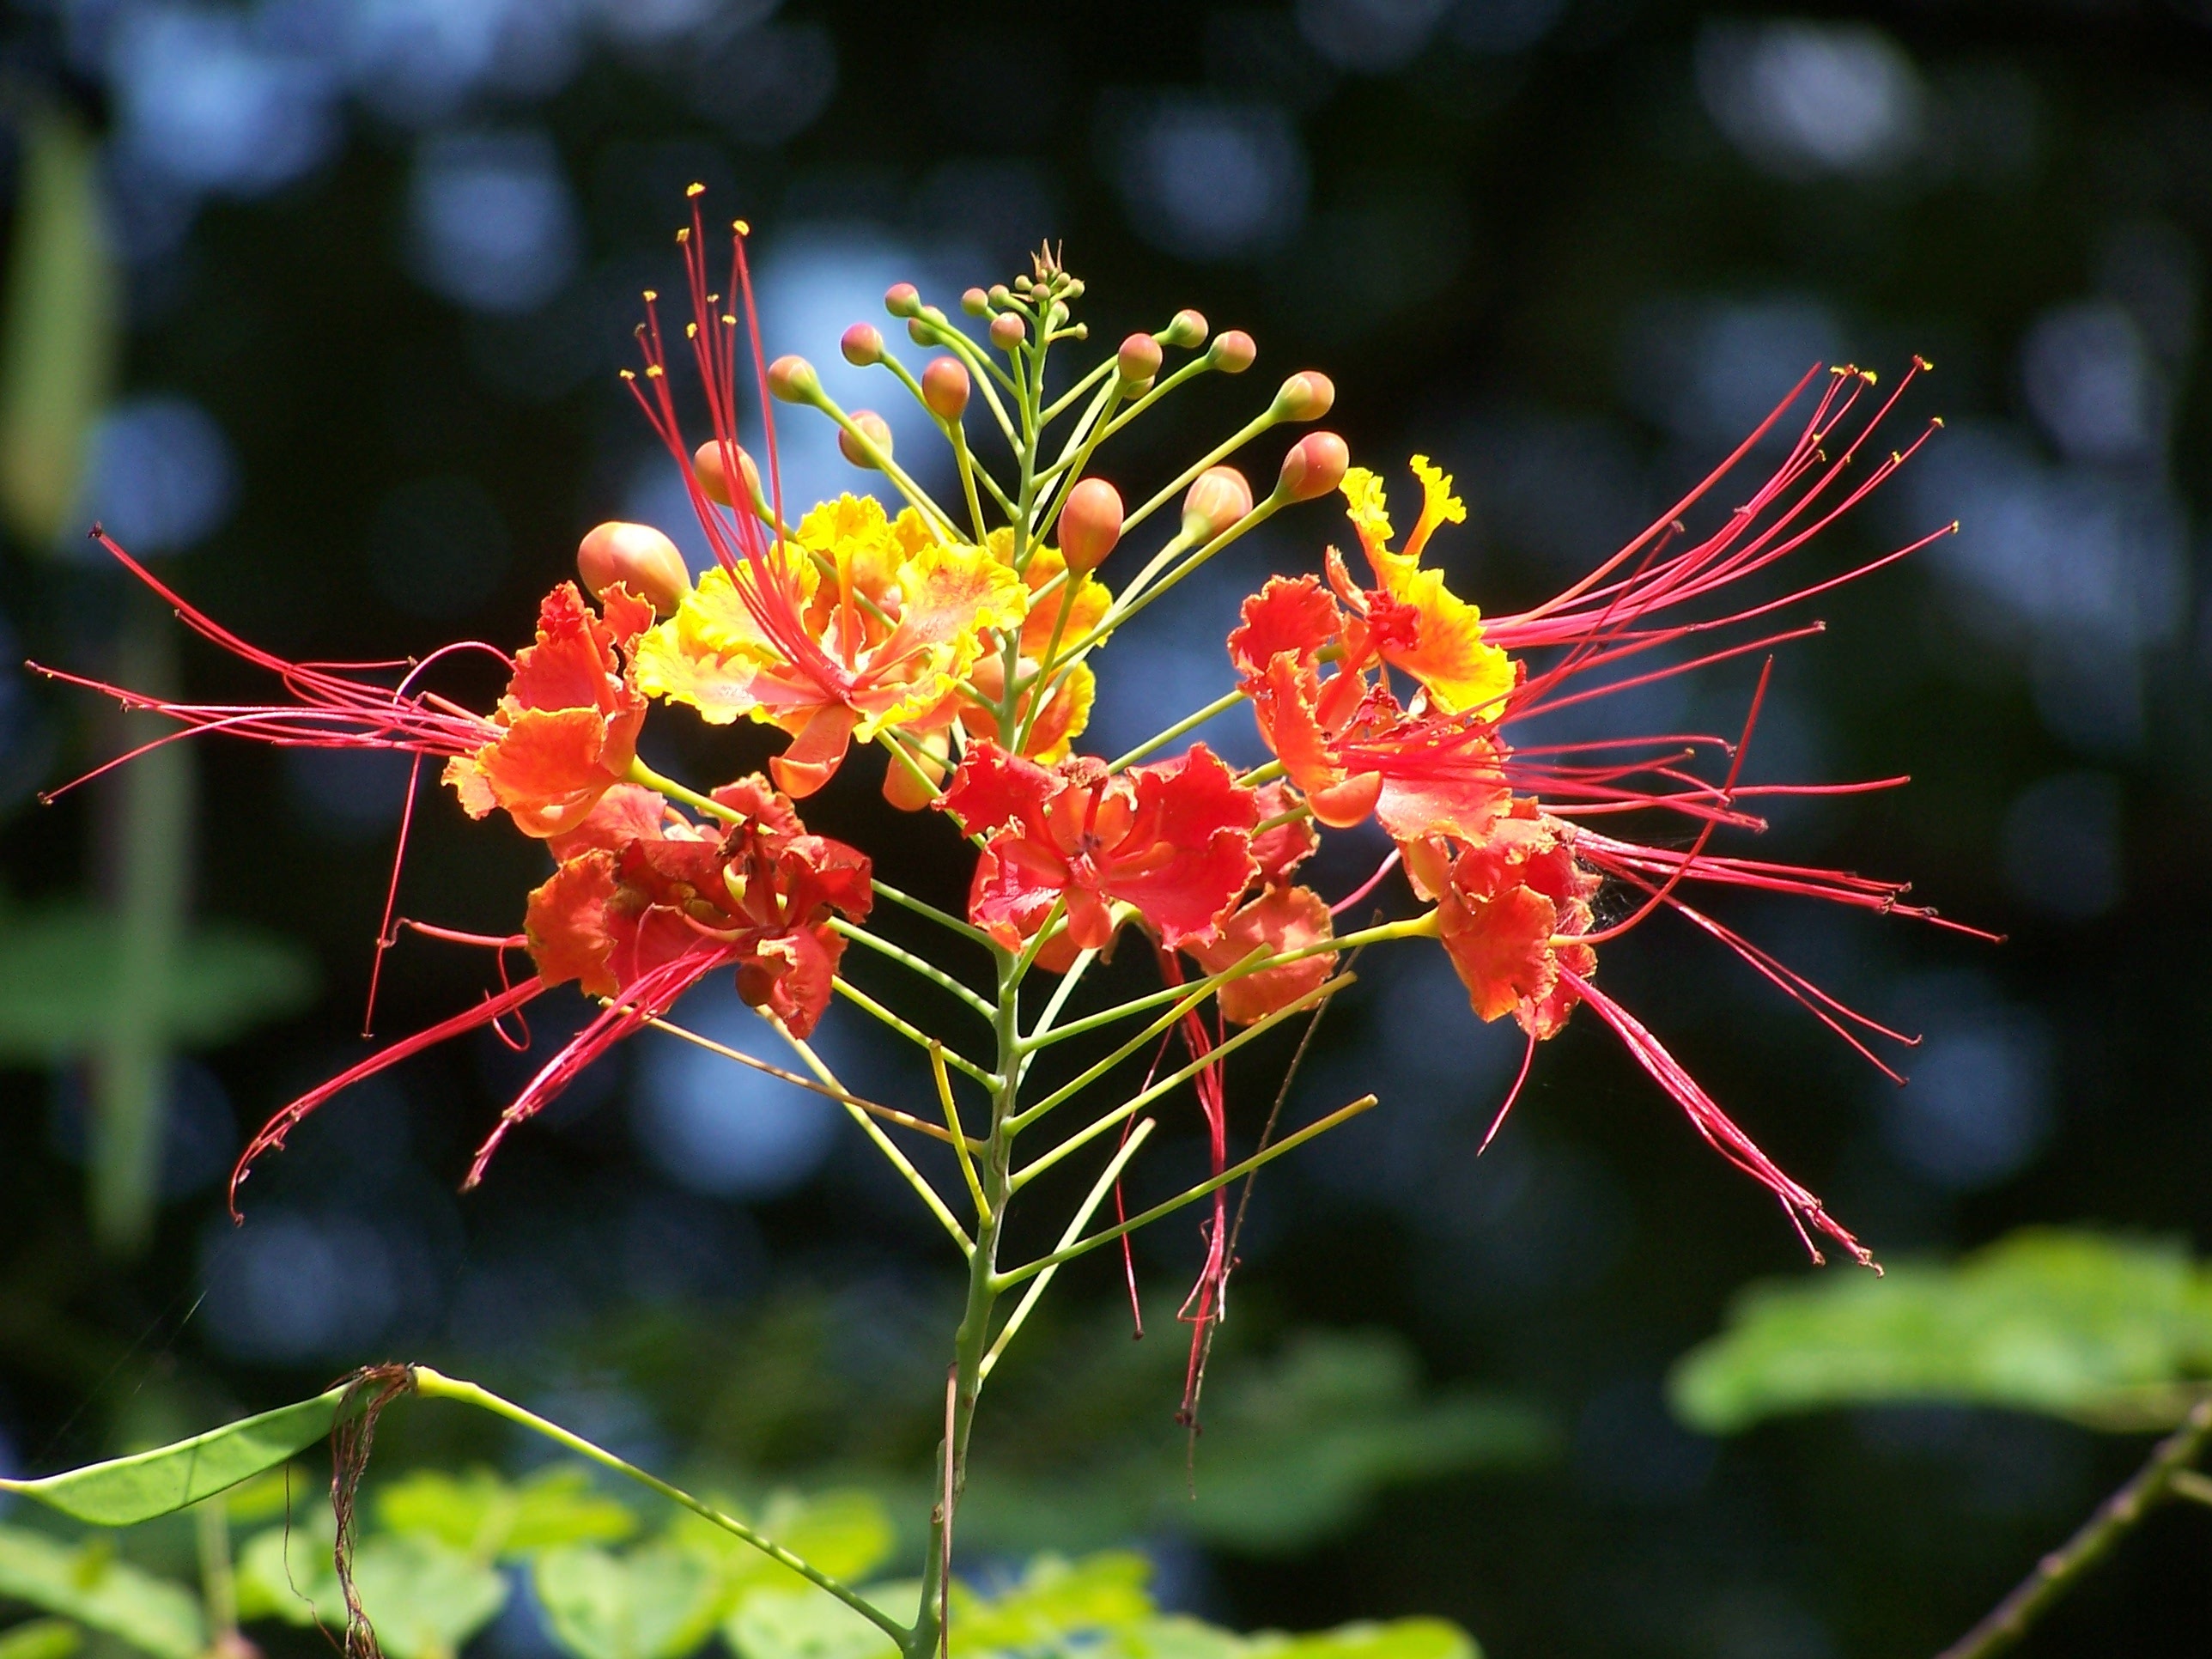
tree, nature, branch, blossom, plant, photography, leaf, flower, produce, autumn, botany, flora, wildflower, close up, shrub, macro photography, flamboyant, flowering plant, woody plant, land plant, thorns spines and prickles, royal poinciana, bangladeshi, krishnachura